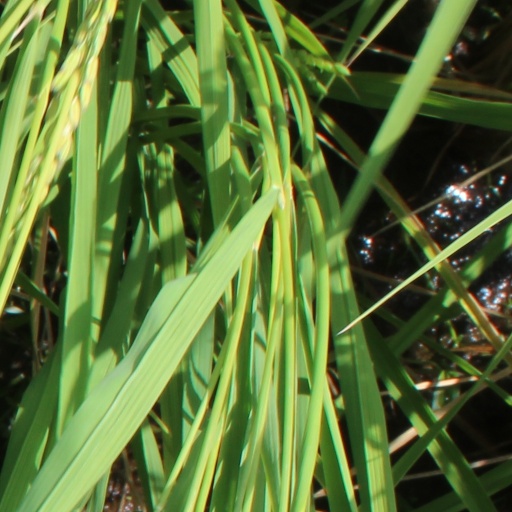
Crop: rice